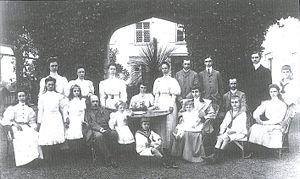
Gaëtan Maria Joseph Pie de Bourbon, qui porte le titre de courtoisie de prince de Parme, né le 11 juin 1905 à la Villa Pianore près de Lucques, mort à Mandelieu le 9 mars 1958, est le fils de Robert Iᵉʳ, le dernier duc régnant de Parme, et de sa seconde épouse, Antónia de Bragance, fille de l'ancien roi Michel Iᵉʳ de Portugal.
Robert Iᵉʳ, né le 9 juillet 1848 à Florence et mort le 16 novembre 1907 à Viareggio, est le dernier souverain des duchés de Parme et de Plaisance de 1854 à 1859.
Zita de Bourbon-Parme, princesse de Parme puis, par son mariage, impératrice d’Autriche et reine de Hongrie, est née le 9 mai 1892 à Camaiore, en Italie, et morte le 14 mars 1989 à Zizers, en Suisse. Épouse de l’empereur Charles Iᵉʳ, elle est la dernière impératrice d’Autriche, reine de Hongrie et reine de Bohême.